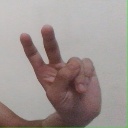
अक्षर: ऐ